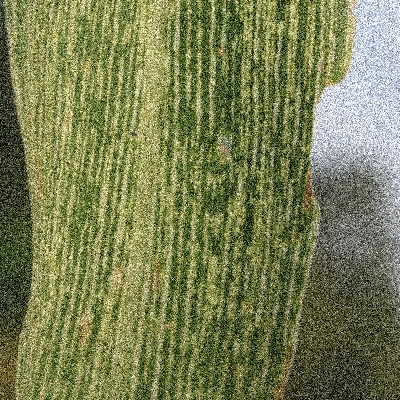
Label: Corn_(Maize)___Maize_Streak_Virus